Incense in China

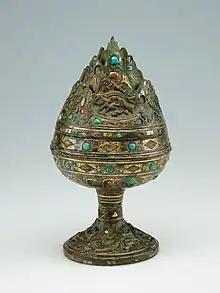
Lidded hill censer (xianglu) with geometric decoration and narrative scenes. Han dynasty, 2nd century BCE

Incense in China is traditionally used in a wide range of Chinese cultural activities including religious ceremonies, ancestor veneration, traditional medicine, and in daily life. Known as "xiang", incense was used by the Chinese cultures starting from Neolithic times with it coming to greater prominence starting from the Xia, Shang, and Zhou dynasties.